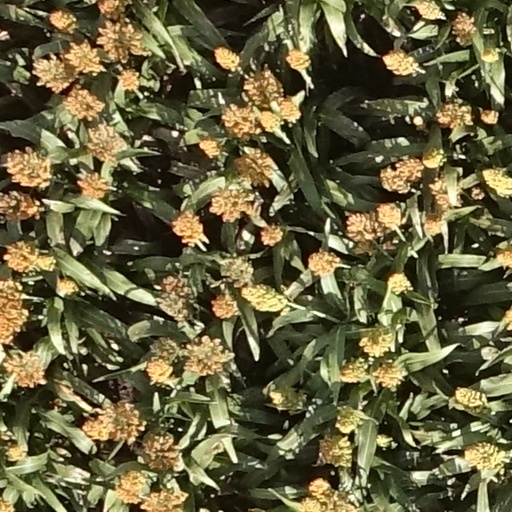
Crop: sorghum